Question: Who is wearing a tropical shirt?
Tambaya: Wa yake sanye da rigar wurare masu zafi?
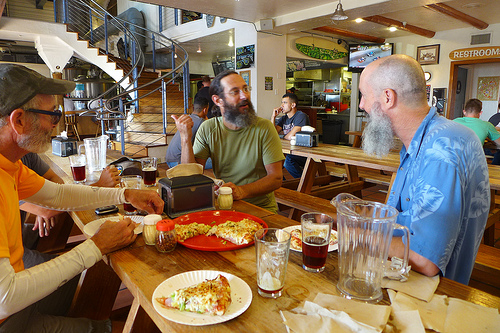
Answer: Man in blue.
Amsa: Namiji me shuɗi.